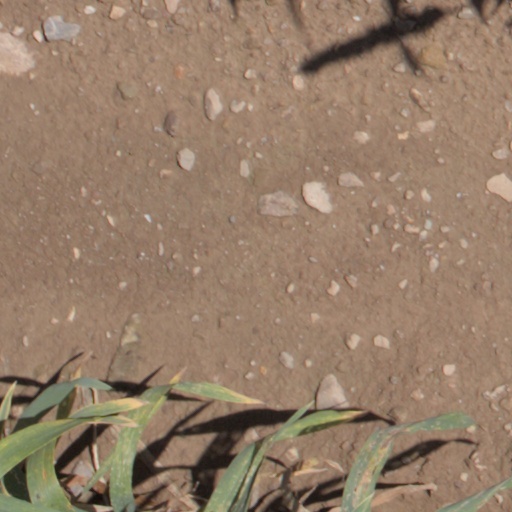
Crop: wheat